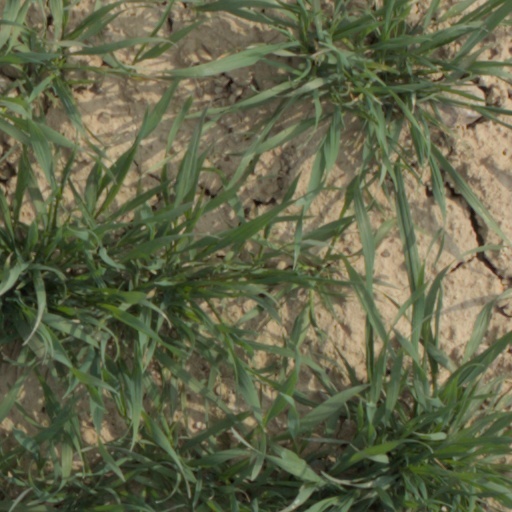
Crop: wheat